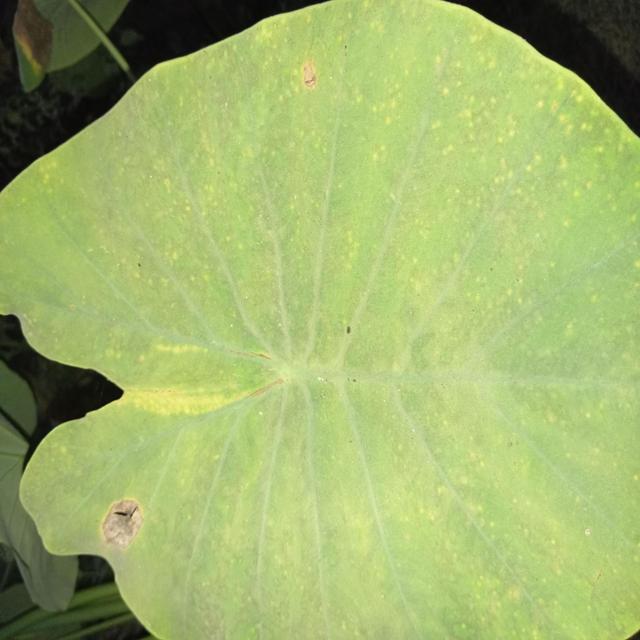
Label: Mid_Blight